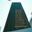
Label: skyscraper